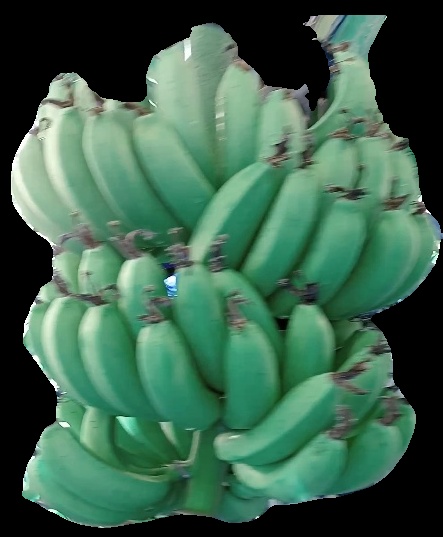
Variety: pachbale
Grade: grade1